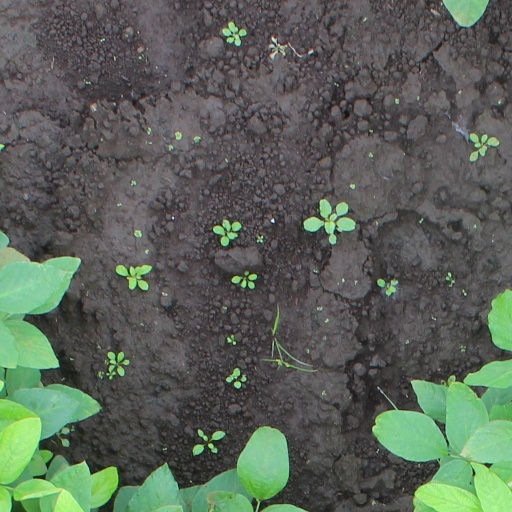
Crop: soybean